2008 Summer Olympics torch relay

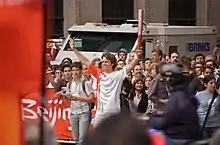
The torch in Buenos Aires

The day was marked by several pro-Tibet protests, which included a giant banner reading "Free Tibet", and an alternative "human rights torch" that was lit by protesters and paraded along the route the flame was to take. Most of these protests were peaceful in nature, and the torch was not impeded. Chinese immigrants also turned out in support of the Games, but only minor scuffles were reported between both groups. Runners surrounded by rows of security carried the Olympic flame past thousands of jubilant Argentines in the most trouble-free torch relay in nearly a week. People showered the parade route with confetti as banks, government offices and businesses took an impromptu half-day holiday for the only Latin American stop on the flame's five-continent journey.